A Sentimental Journey (Randall and Hopkirk (Deceased))

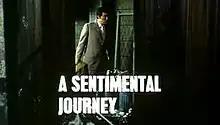

"A Sentimental Journey" is the nineteenth episode of the 1969 ITC British television series "Randall and Hopkirk (Deceased)" starring Mike Pratt and Kenneth Cope. The episode was first broadcast on 23 January 1970 on the ITV. It was directed by Leslie Norman. In this episode Marty learns to search every hotel room in London quickly and is able to blow an entire small aircraft across the runway.